This Week in Libraries

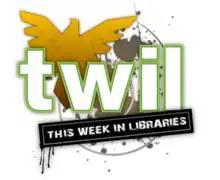
The TWIL logo

This Week in Libraries, also known as TWIL, was an English language video podcast series created and produced by Jaap van de Geer and Erik Boekesteijn in the Netherlands. Featuring Erik Boekesteijn as host, and Jaap van de Geer as co-host and cameraman the library themed talk show was filmed in the studio of the Openbare Bibliotheek Amsterdam (OBA) and also on location. The series drew an international audience focusing on innovation in libraries and was cited in future focused library plans. Episodes featured interviews with guests working in libraries, cultural institutions and associated industries and highlighted innovative service trends including event programming, digitization, library building design, collection development, ebooks, technology applications, online services and library marketing.